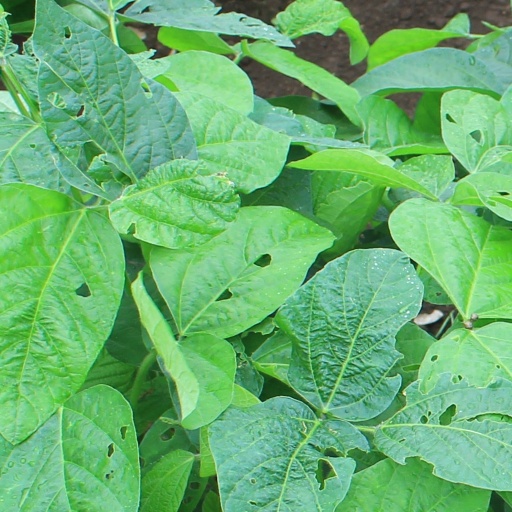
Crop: soybean